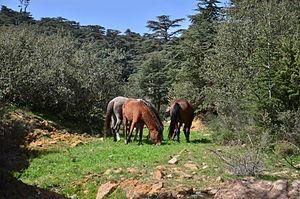
La foret des cèdres de Theniet el had (Ouarsenis)
Le parc national de Theniet El Had, est un parc national algérien, situé près de la ville de Theniet El Had dans la wilaya de Tissemsilt au Nord-ouest de l'Algérie, au centre de l'Atlas tellien et à la limite sud du grand massif de l'Ouarsenis. Avec ses 3 425 ha, ce parc abrite de vastes forêts de cèdres de l'Atlas ainsi qu'une flore et une faune très diversifiées. Il offre également la possibilité de faire des randonnées.